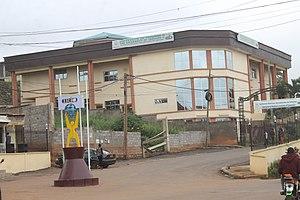
Entrée du site de l'Institut des Relations Internationales du Cameroun (IRIC), Obili.
Obili est un quartier de la ville de Yaoundé, capitale du Cameroun, situé dans l’arrondissement de Yaoundé 6. Il est situé à l’Ouest de Yaoundé, entouré des quartiers Ngoa-Ekelle, Biyem-Assi et Melen.